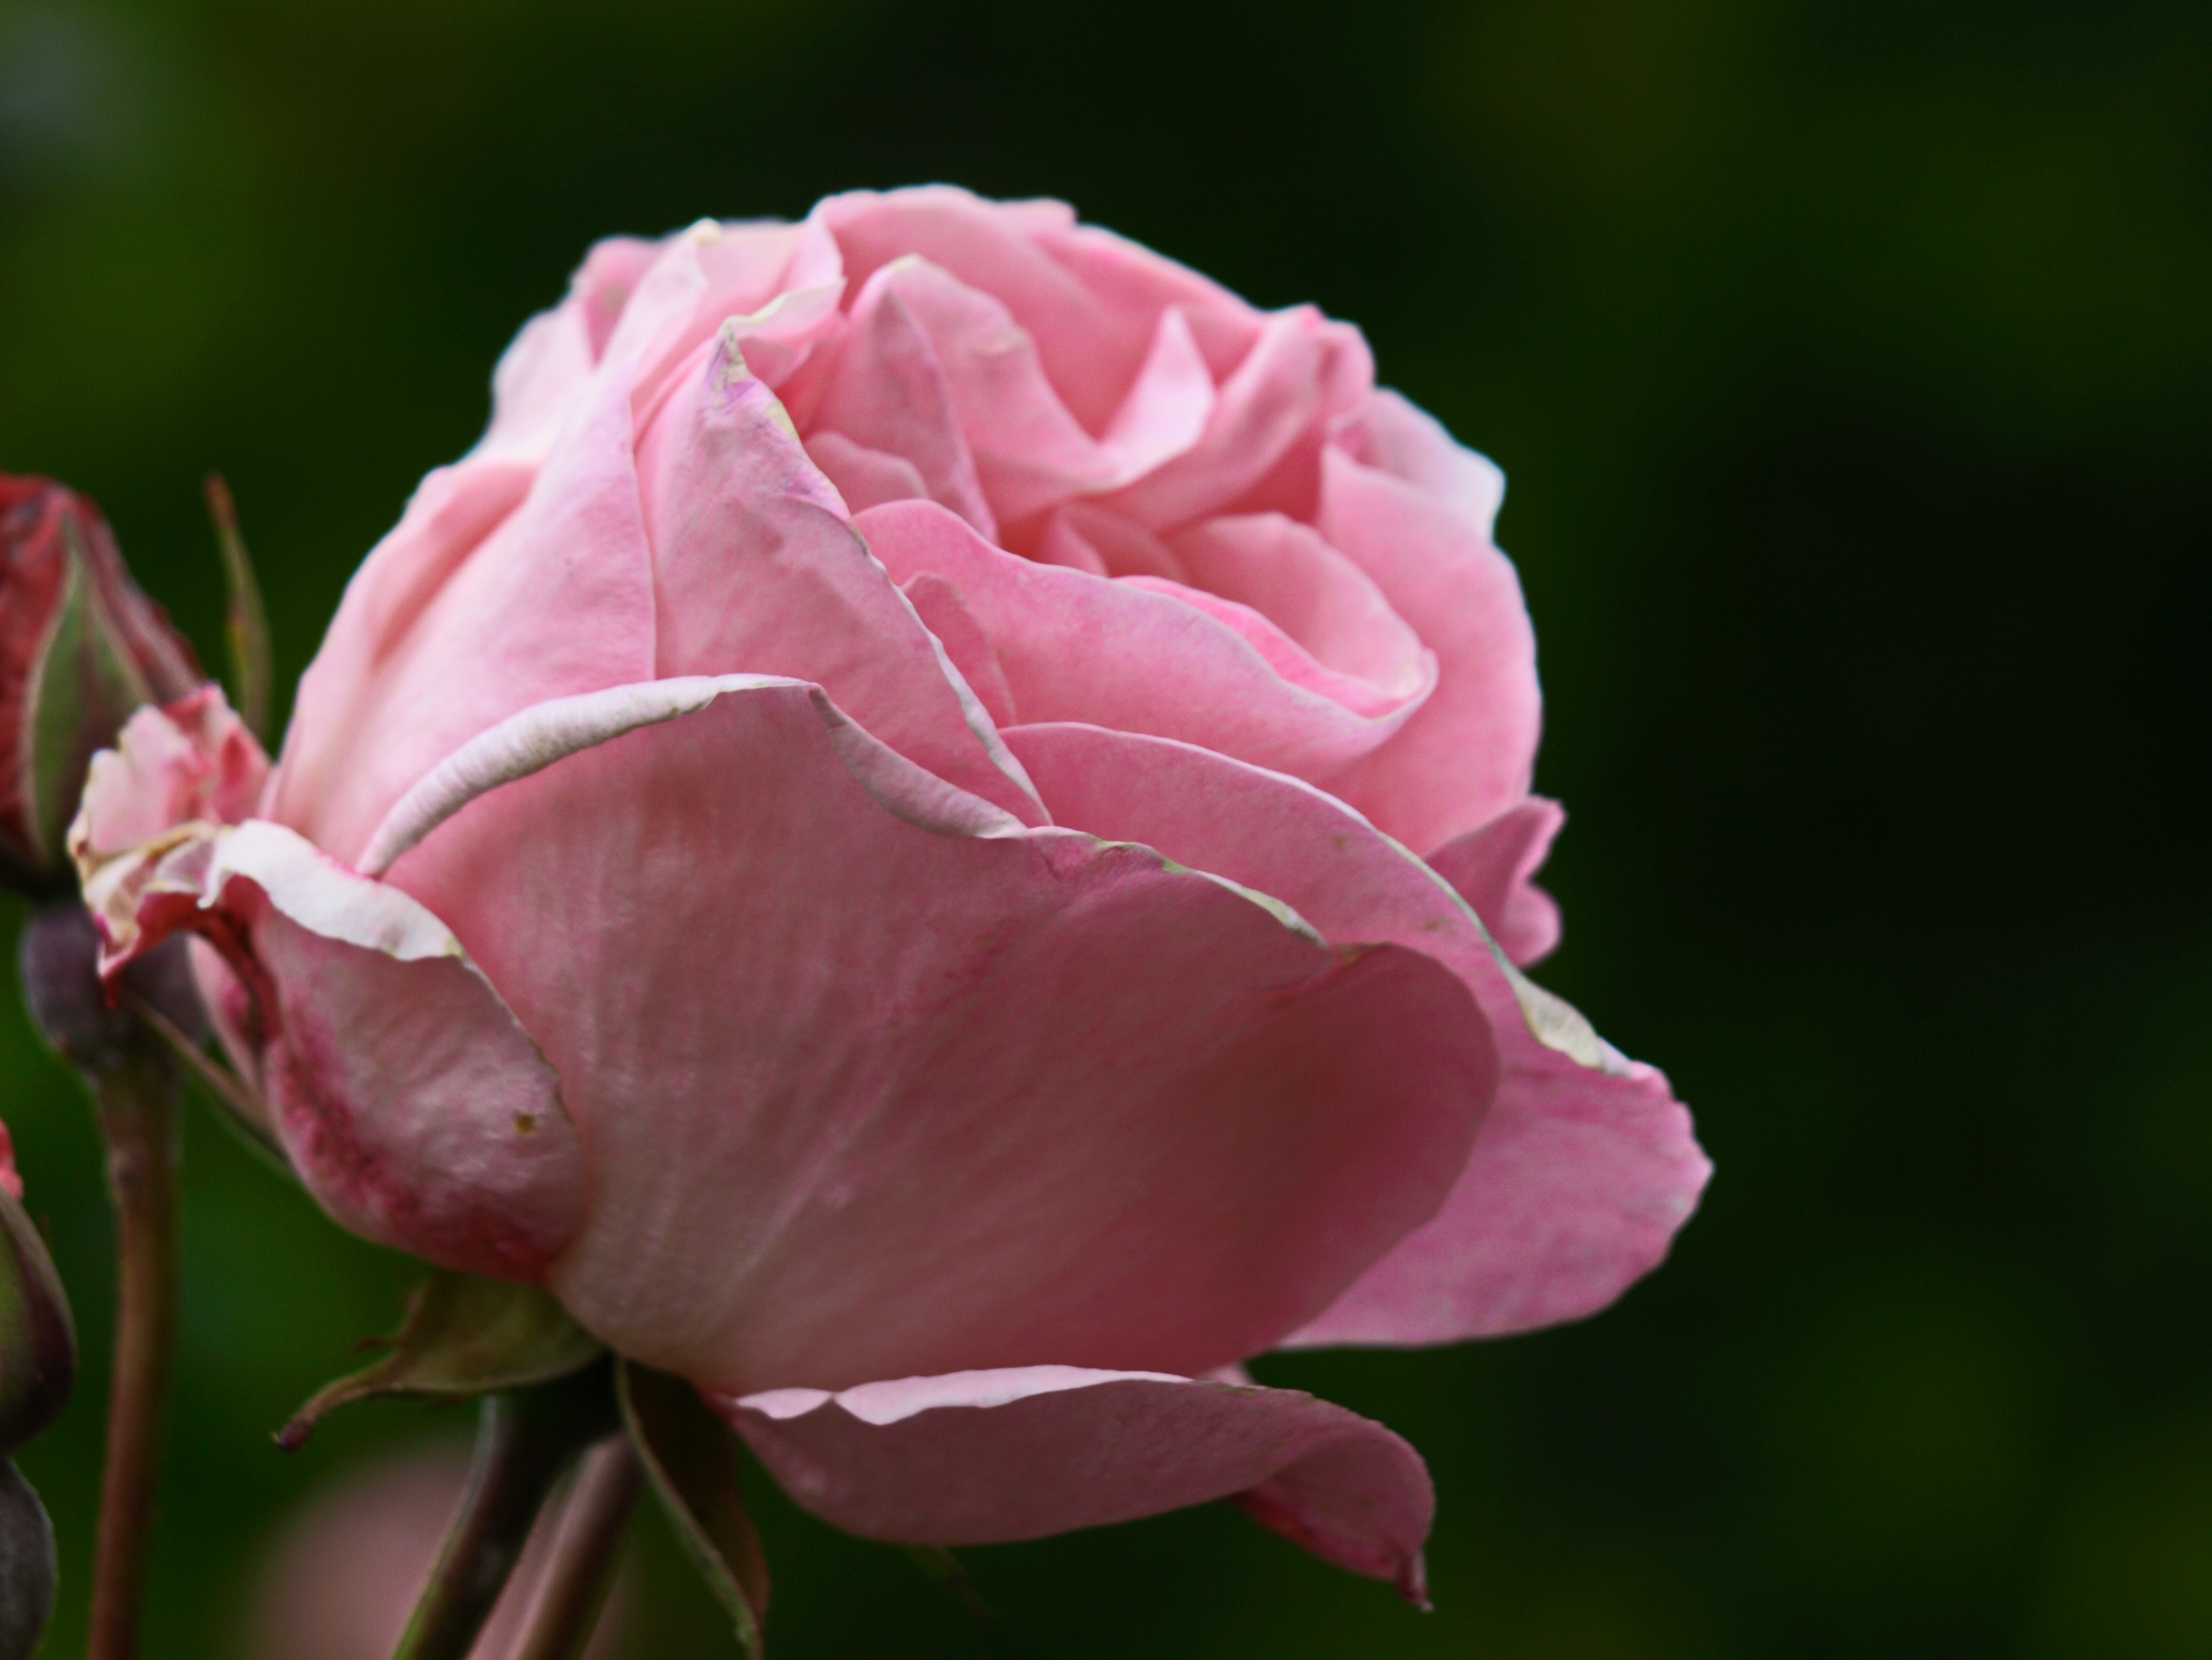
flower, flowering plant, petal, pink, garden roses, rose, floribunda, rose family, plant, rosa centifolia, botany, rose order, close up, china rose, bud, photography, wildflower, Hybrid tea rose, rosa wichuraiana, common peony, peony, plant stem, perennial plant